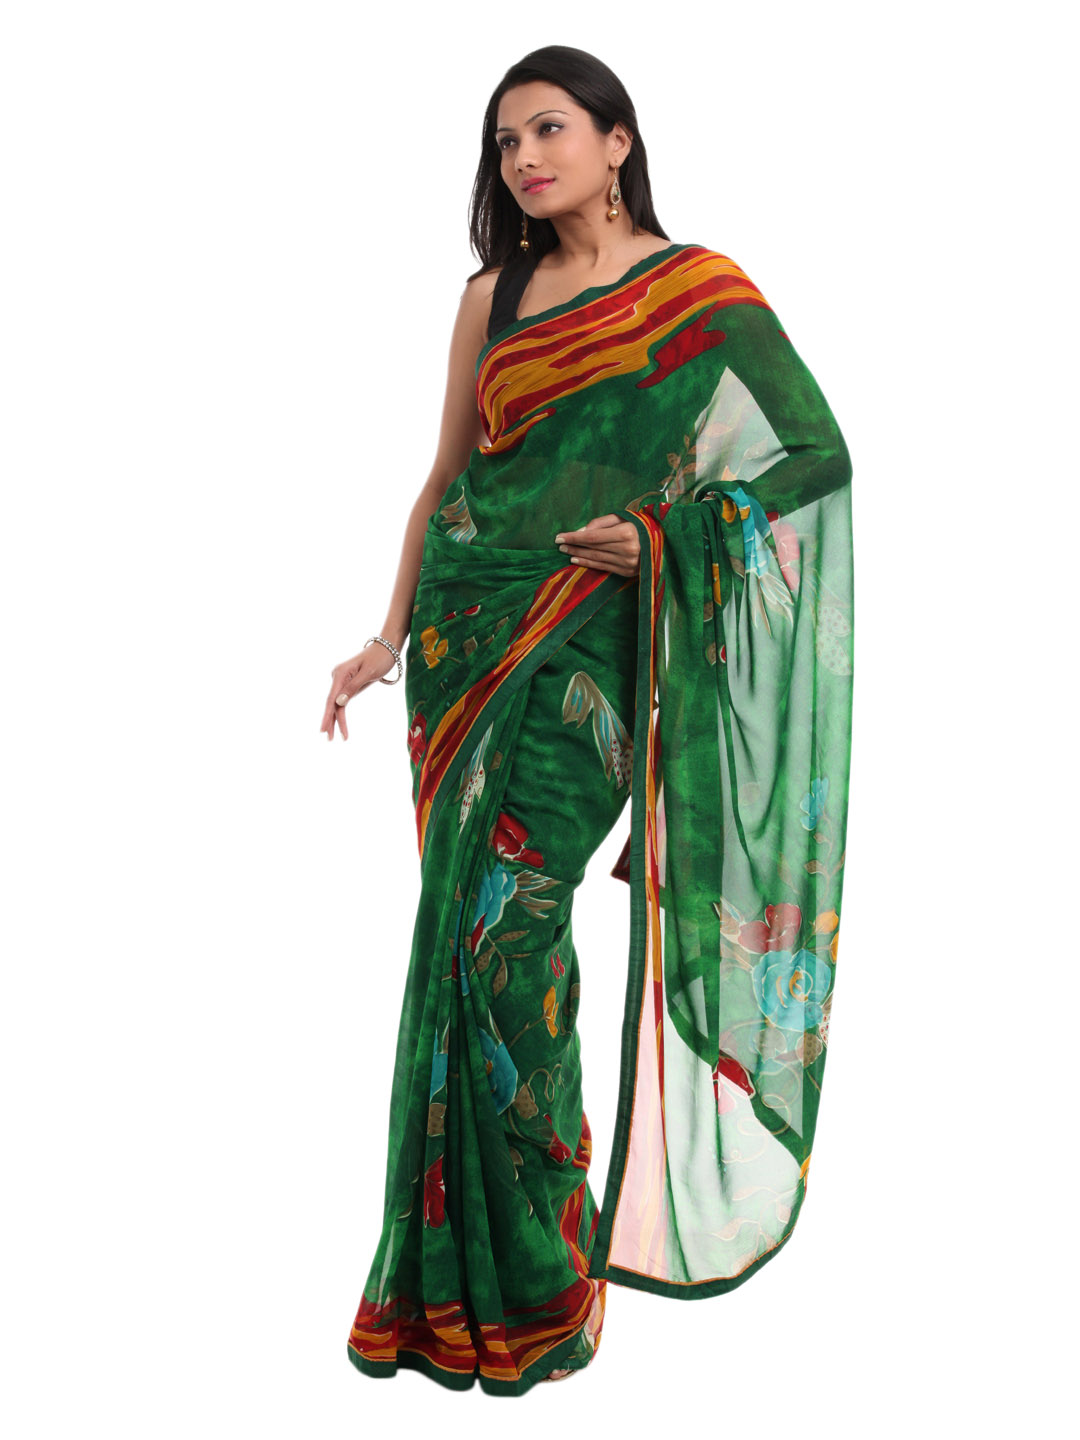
FNF Green & Red Printed Sari
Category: Apparel / Saree / Sarees
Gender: Women
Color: Green
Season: Fall 2012
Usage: Ethnic